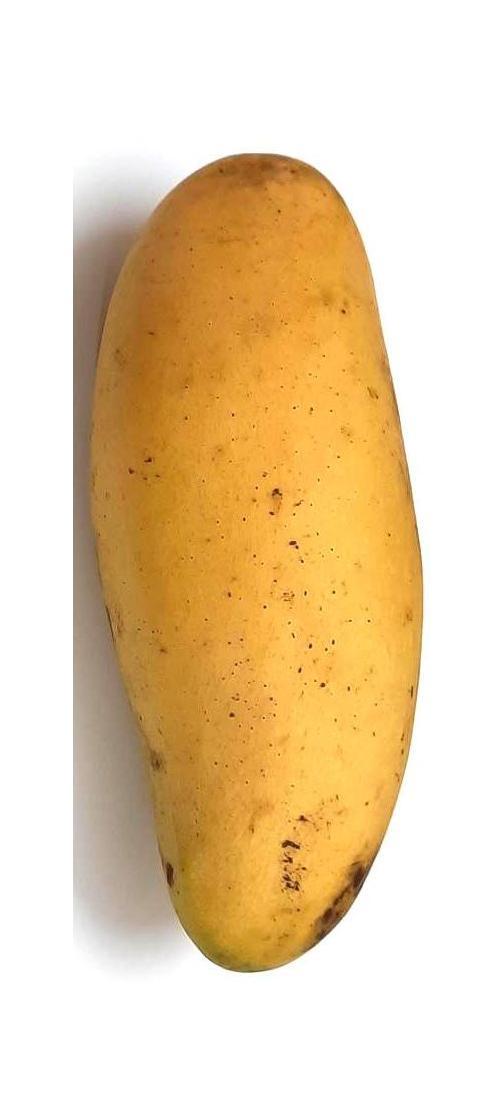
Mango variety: Banana Mango